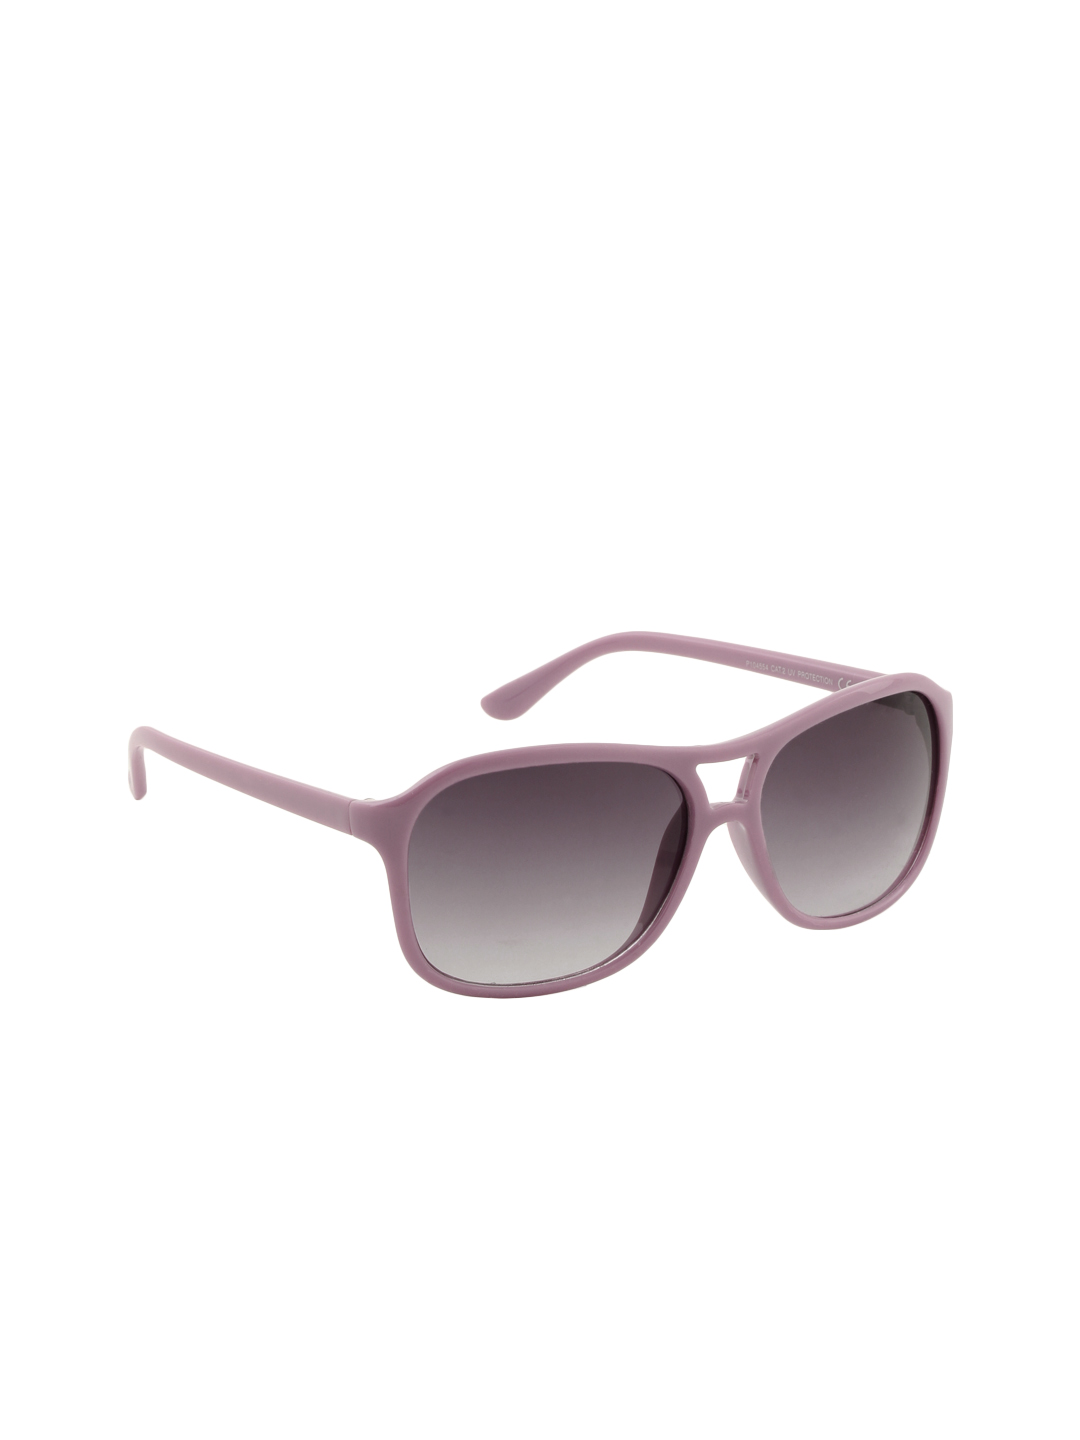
Stoln Women Lavender Sunglasses
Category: Accessories / Eyewear / Sunglasses
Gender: Women
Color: Lavender
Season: Winter 2016
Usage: Casual